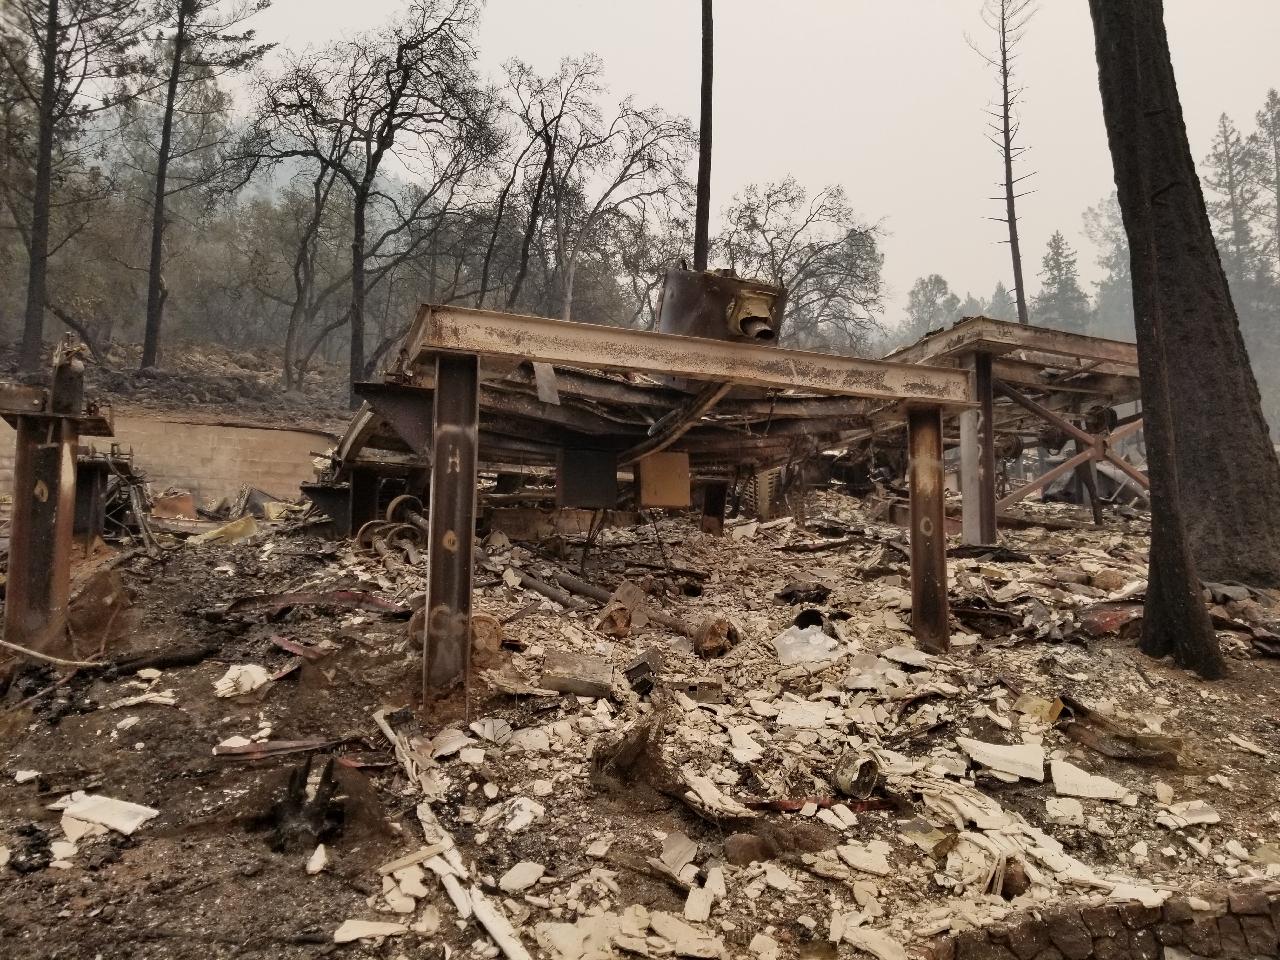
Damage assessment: destroyed